Eldiguzids

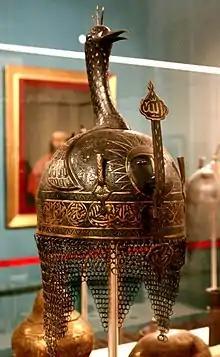

The Eldiguzid atabeg Abu Bakr attempted to stem the Georgian advance, but suffered a defeat at the hands of David Soslan at the Battle of Shamkor and lost his capital to a Georgian protégé in 1195. Although Abu Bakr was able to resume his reign a year later, the Eldiguzids were only barely able to contain further Georgian forays. The State's defense capability was stricken. Khorezmshahs' and Georgians' non-stopping forays aggravated the situation in the country and speeded up its decay.